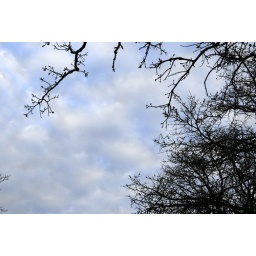
More blue appears after a gray winter day in central Texas.